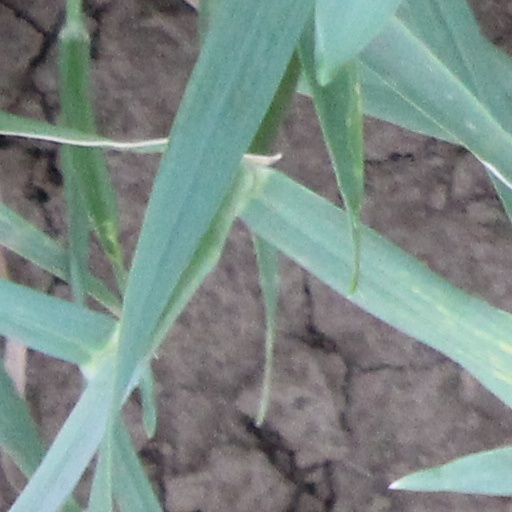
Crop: wheat